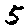
Label: 5